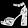
Label: Sandal